Peplow Hall

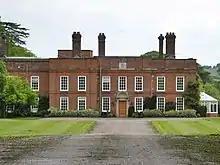
Peplow Hall

Peplow Hall is a privately owned , 18th-century mansion at Peplow, near Hodnet, Shropshire. It is a Grade II* listed building.